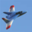
Label: airplane